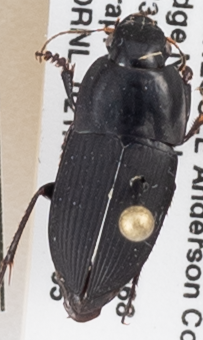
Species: Anisodactylus merula
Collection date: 2018-07-05
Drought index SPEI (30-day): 0.538
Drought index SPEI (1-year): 0.39
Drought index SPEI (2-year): -0.03